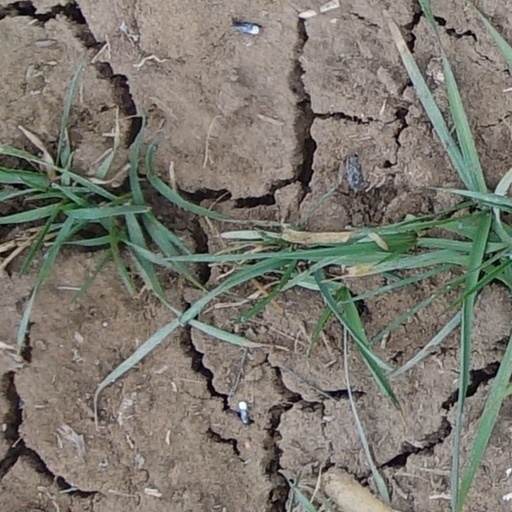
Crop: wheat